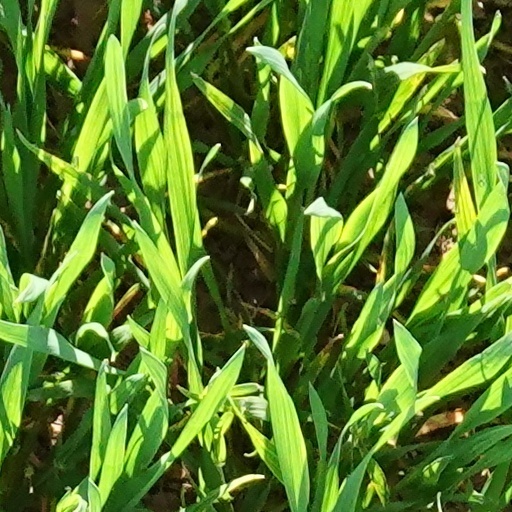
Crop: wheat